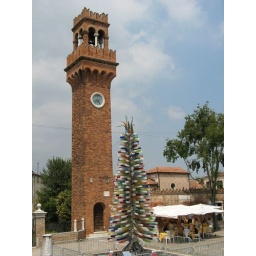
glass Christmas tree in Murano